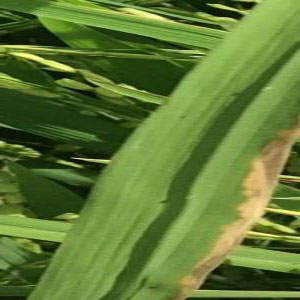
Disease: Bacterialblight